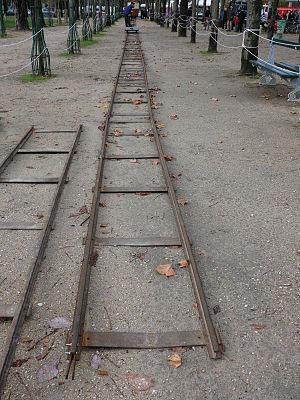
Voie provisoire de 0,60m Decauville sur les Champs-Élysées à Paris (2nde fête des transports)
La société Decauville, créée en 1875, est un ancien constructeur français de matériel ferroviaire et de manutention, de cycles et d'automobiles.